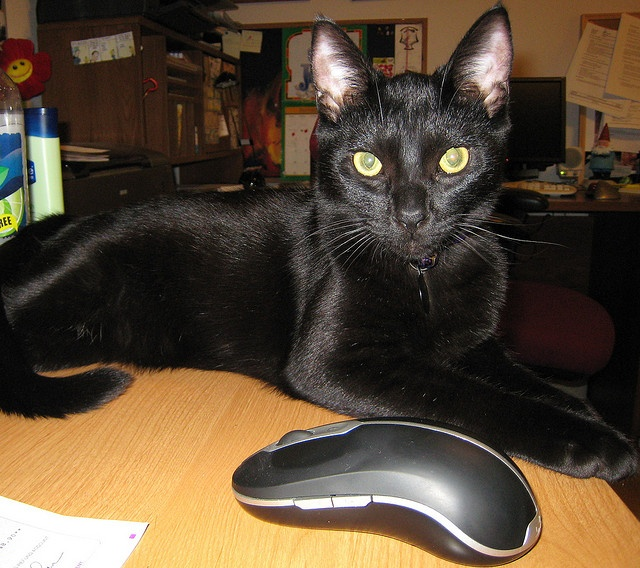
A black cat laying on a wooden table next to a computer mouse.
A black cat sitting next to a computer mouse.
The large black cat sits next to the wireless computer mouse.
A cat is sitting next to a computer mouse on a desk.
A black cat sitting next to a computer mouse.